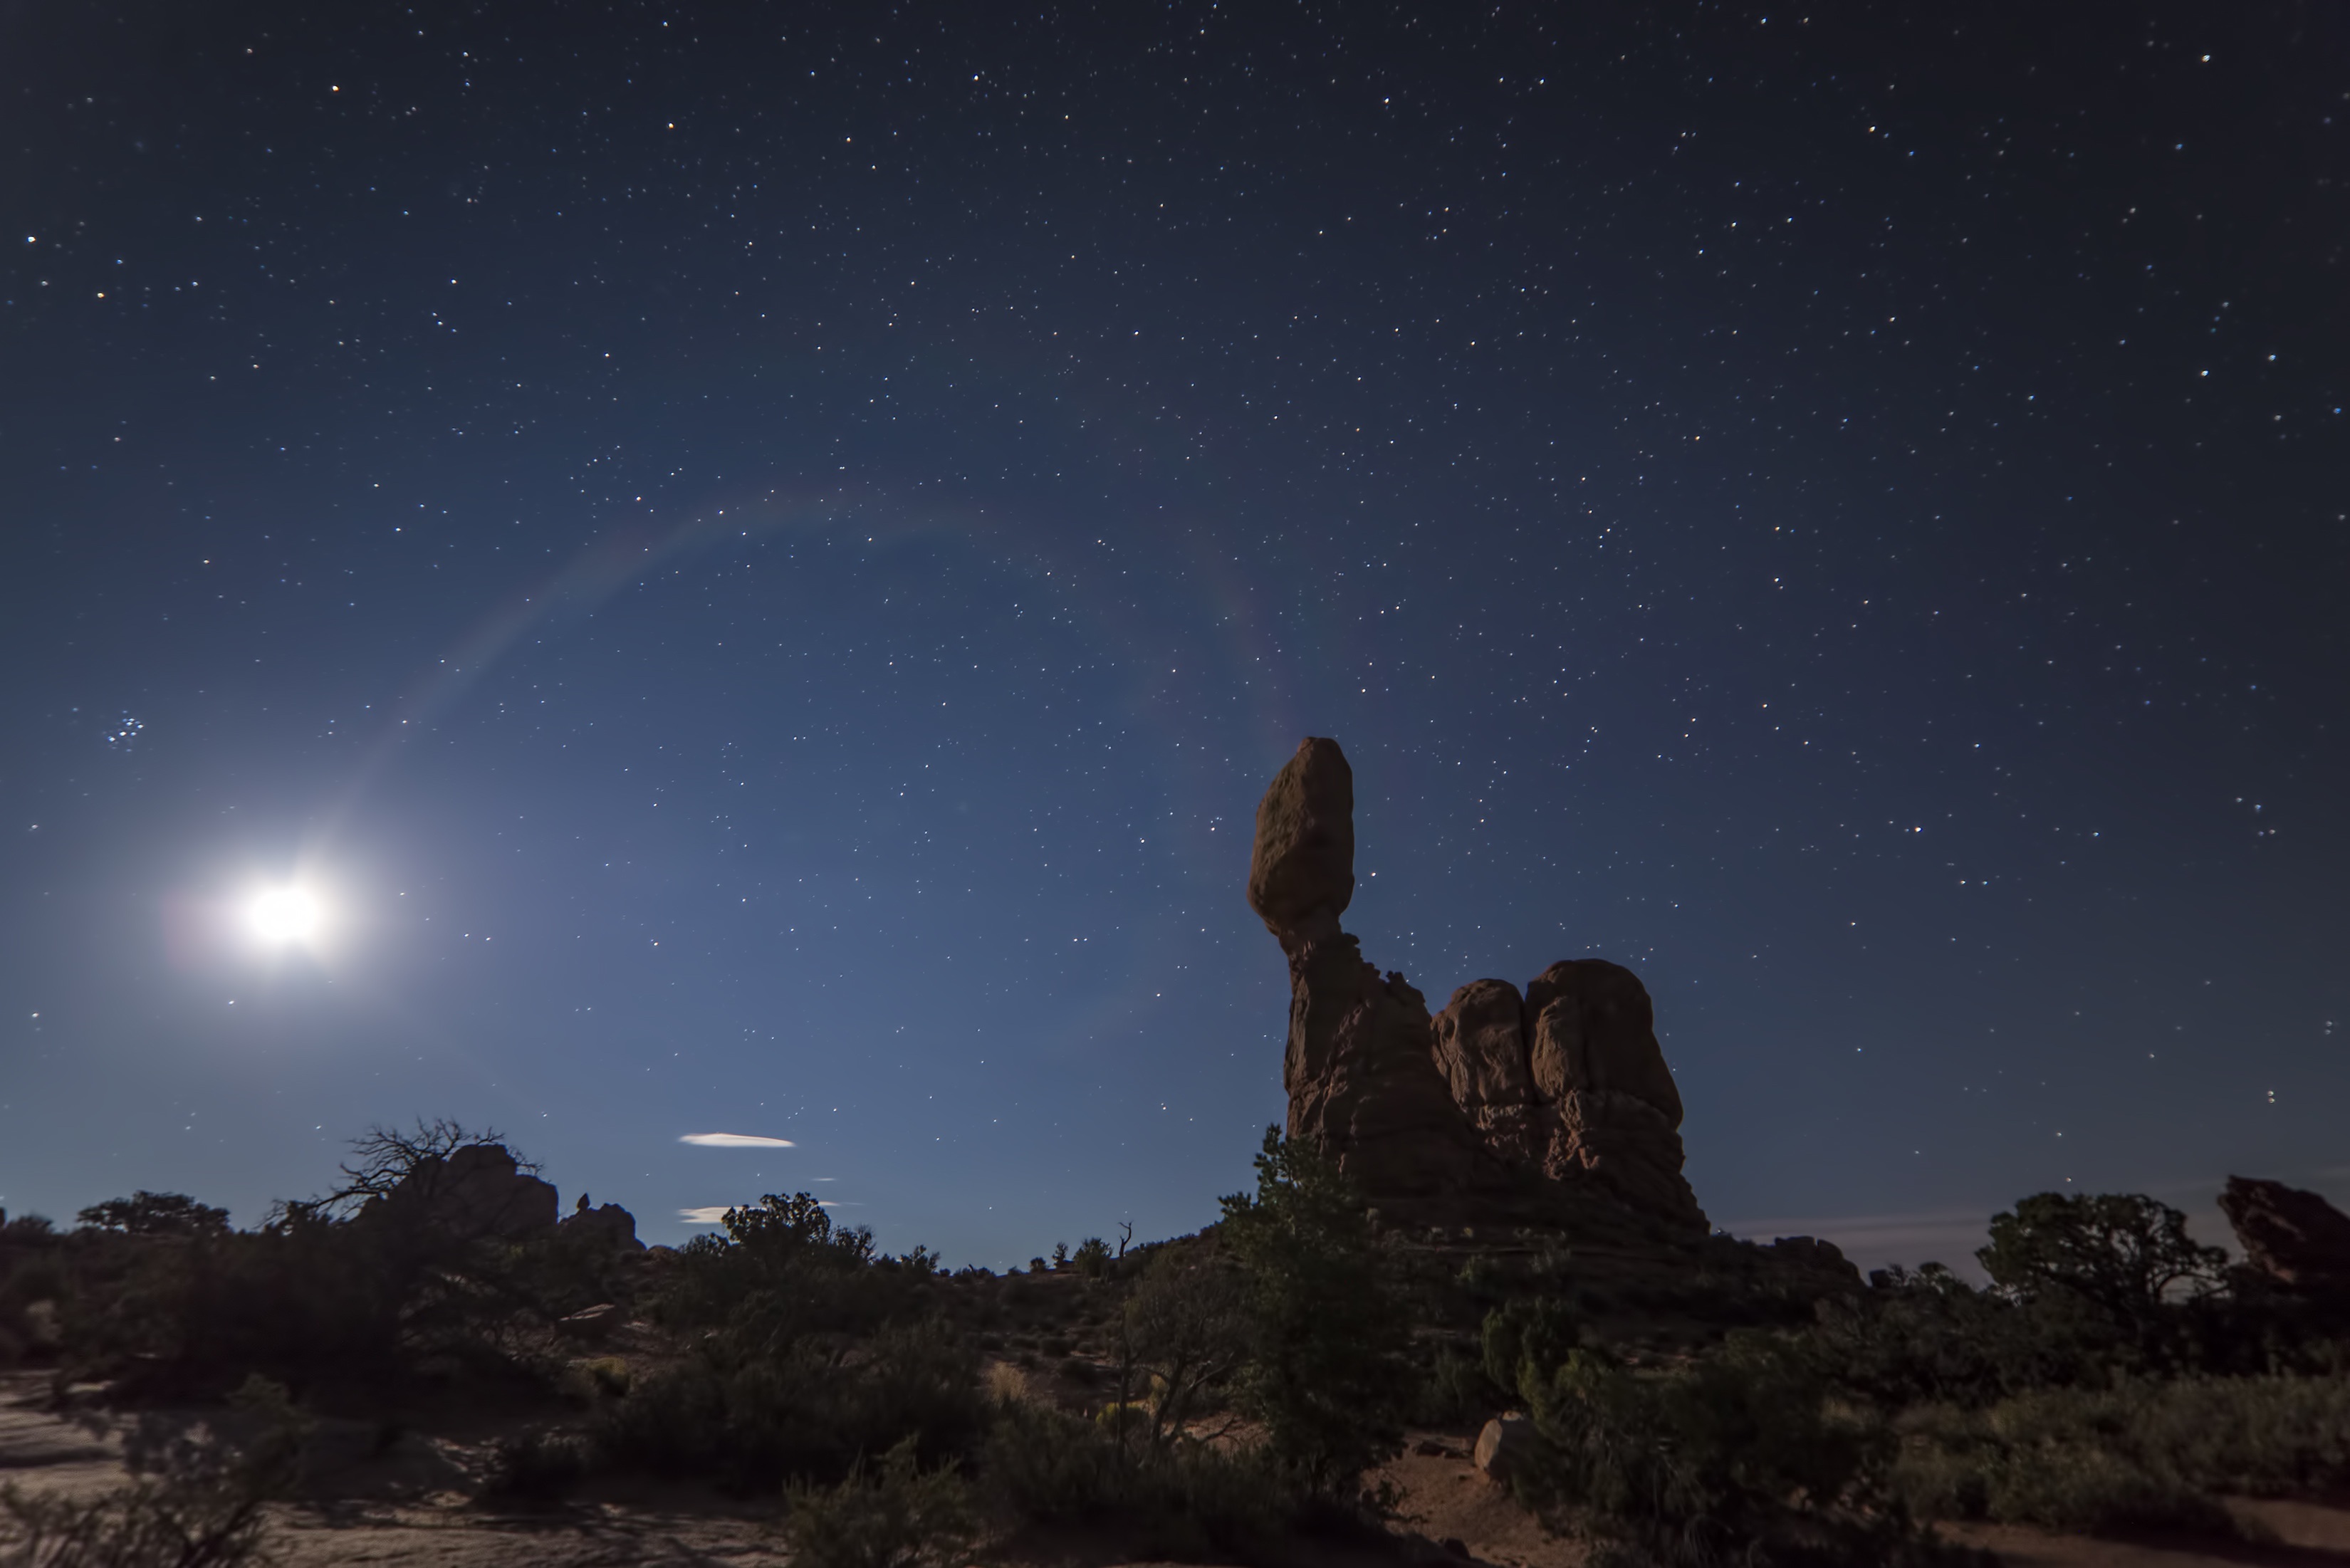
landscape, nature, rock, sky, night, star, cosmos, desert, atmosphere, sandstone, stone, formation, dry, scenic, balance, darkness, galaxy, moon, full moon, moonlight, erosion, desert landscape, outdoors, astronomy, geology, stars, universe, shape, screenshot, astronomical object, moonshine